Henry R. Start

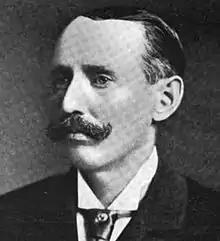

Henry R. Start (December 28, 1845 – November 7, 1905) was a Vermont lawyer, judge, and politician who served as Speaker of the Vermont House of Representatives and an associate justice of the Vermont Supreme Court.